Dunn Field (Elmira, New York)

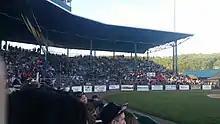
The grandstand of Dunn Field in 2017

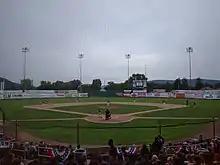
The field of play during a game, 2021

What was supposed to be $12,000 quickly climbed to almost $40,000 in renovations. The work is being paid for by the City of Elmira, owner of the 73 year old stadium, and will go from the entrance way all the way to some of the seating being done and repainted. Bathrooms without tile will be a thing of the past. Most notable is a section of stadium seating ripped out.